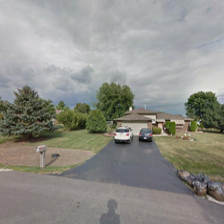
Label: streetView